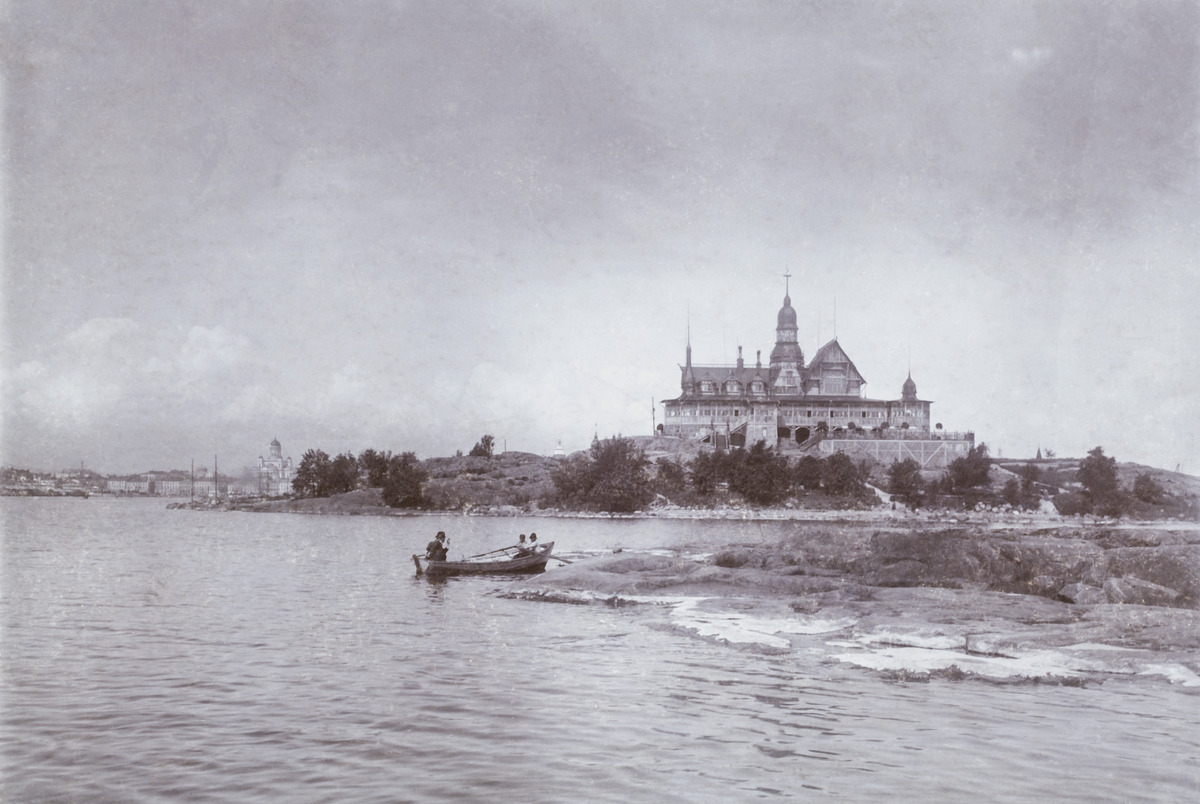
Luoto (Klippan) Kaivopuiston rannasta nähtynä
sisällön kuvaus: Luoto (Klippan) Kaivopuiston rannasta nähtynä. Uusi ravintola valmistui 1901 tulipalossa 23.3.1900 tuhoutuneen v.1898 rakennetun ravintolan tilalle. mustavalkoinen
Kuvaaja: Carstens, M.L., valokuvaaja
Ajankohta: kuvausaika 1905 n
Paikka: Suomi, Uusimaa, Helsinki, Kaivopuisto Helsinki, Luoto
Aiheet: saaret, ravintolat, veneet, soutuveneet